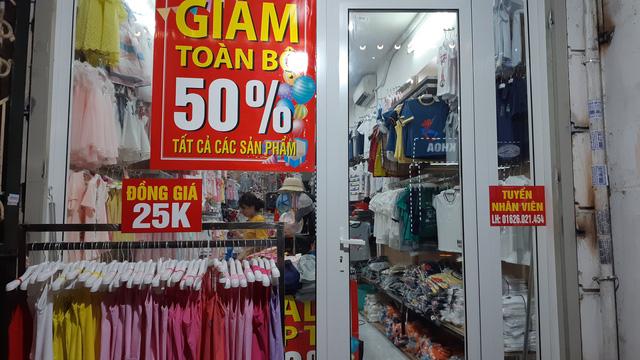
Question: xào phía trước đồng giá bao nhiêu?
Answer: đồng giá 25 000 đồng